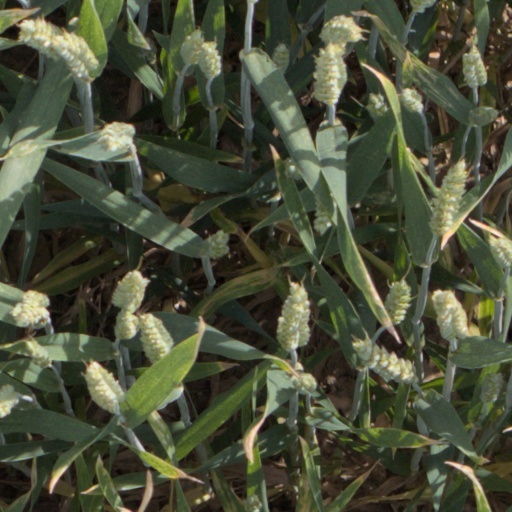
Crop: wheat